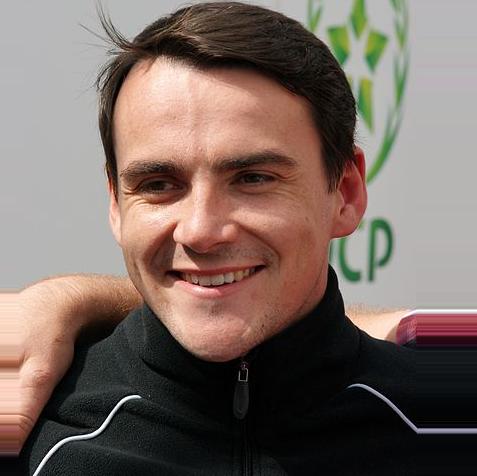
Age: 29